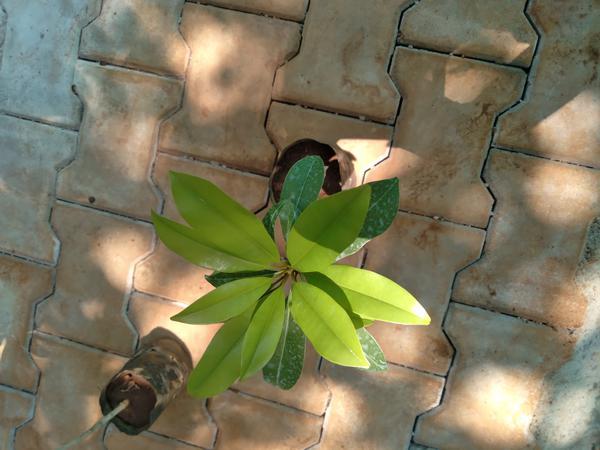
Plant: Sapota